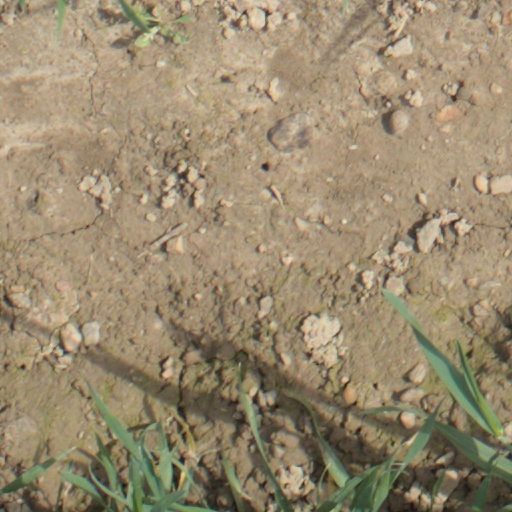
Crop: wheat